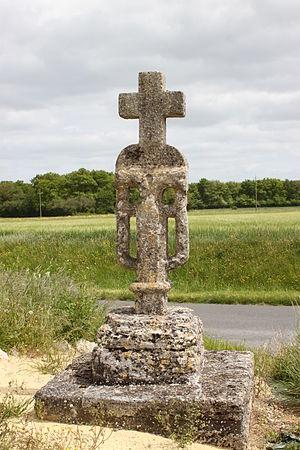
Croix de la Grézille (face nord), Fr-49-Ambillou-Château.
Tuffalun est une commune nouvelle française, située dans le département de Maine-et-Loire en région Pays de la Loire, créée le 1ᵉʳ janvier 2016.